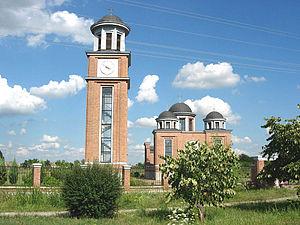
Banatski Dvor est une localité de Serbie située dans la province autonome de Voïvodine. Elle fait partie de la municipalité de Žitište dans le district du Banat central. Au recensement de 2011, elle comptait 1 097 habitants.
L'éparchie du Banat est une éparchie, c'est-à-dire une circonscription de l'Église orthodoxe serbe, située dans la région du Banat. Elle s'étend principalement dans la province de Voïvodine mais aussi dans la partie du Banat qui fait partie du district de Belgrade. Le siège de l'éparchie est la ville de Vršac. En 2016, elle est administrée par l'évêque Nikanor.